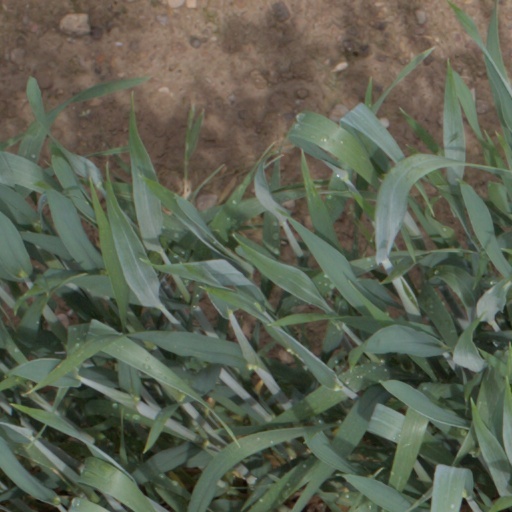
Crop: wheat